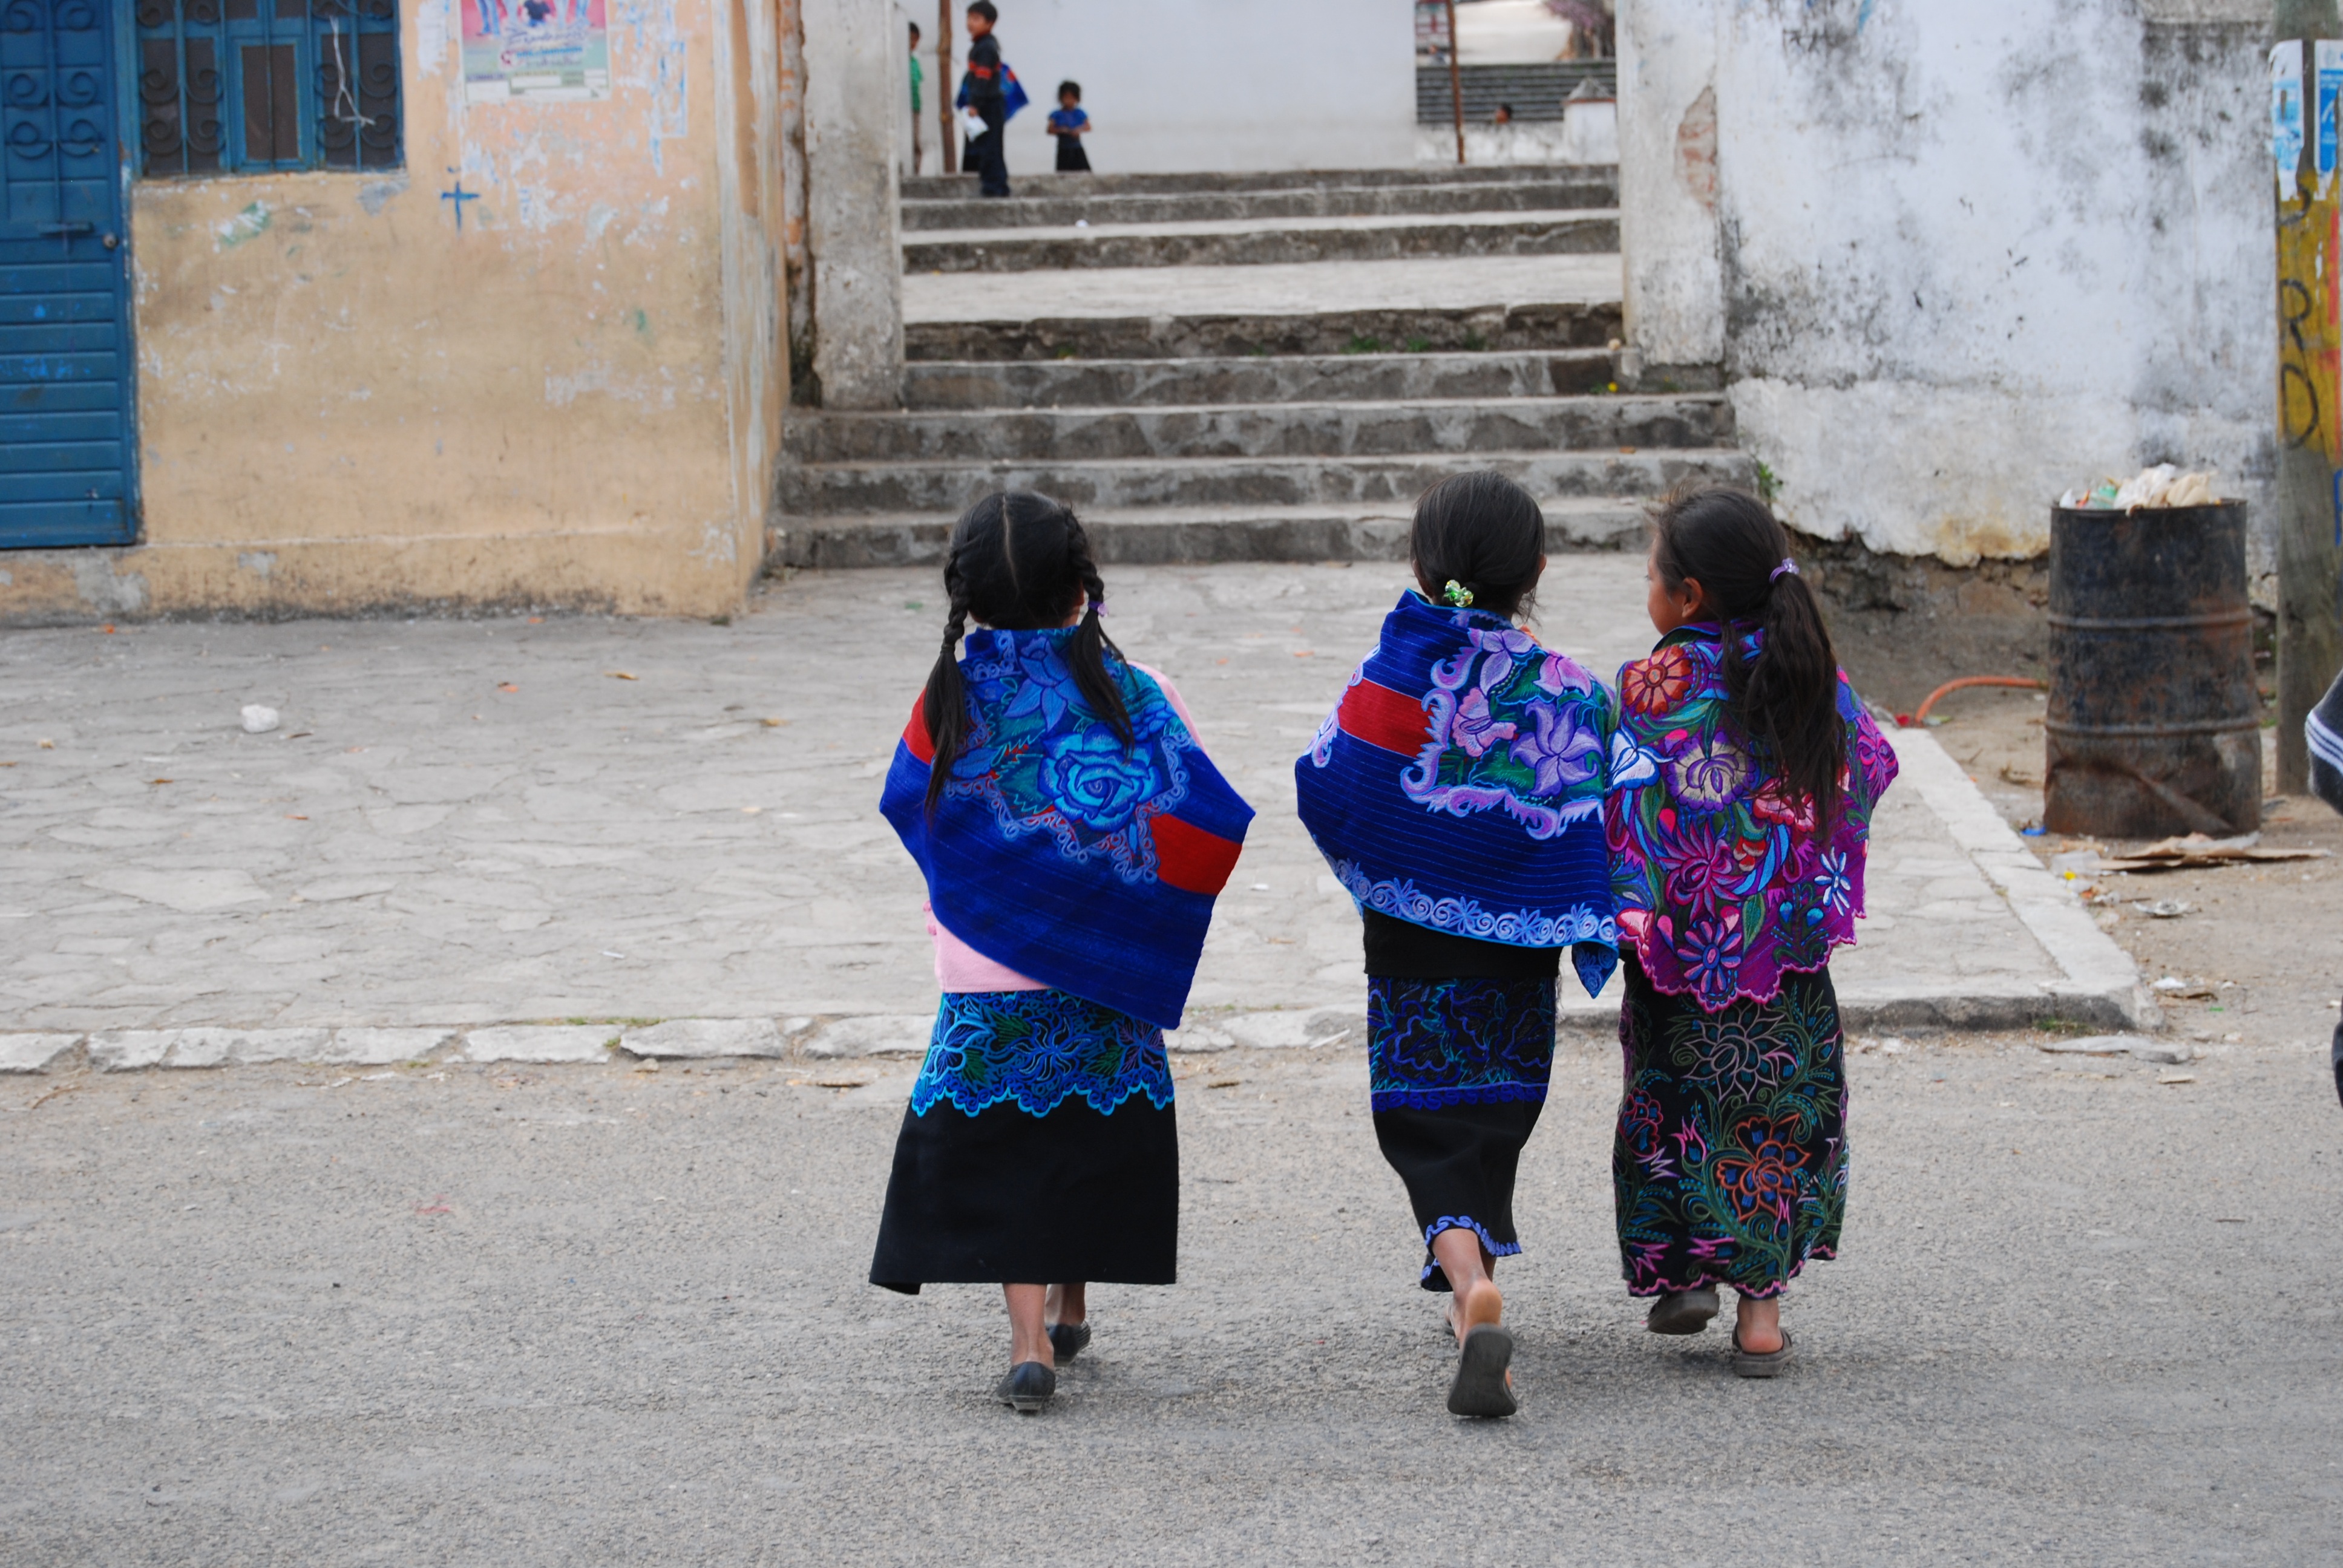
people, street, color, child, friendship, native, girls, temple, mexico, tradition, textiles, chiapas, tzotzil